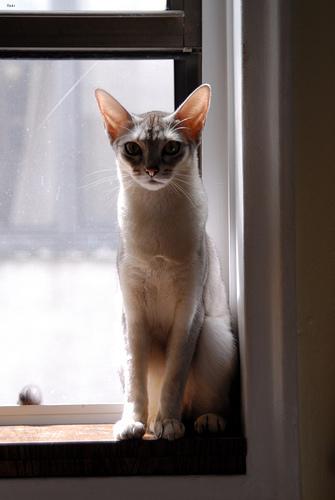
Breed: Abyssinian